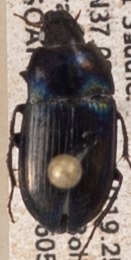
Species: Amara californica
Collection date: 2019-06-05
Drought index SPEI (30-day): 2.01
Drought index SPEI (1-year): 0.39
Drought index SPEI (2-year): -0.086